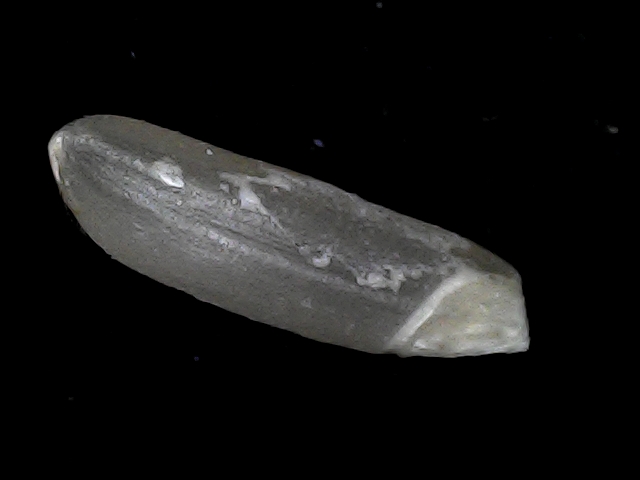
Rice variety: BD70